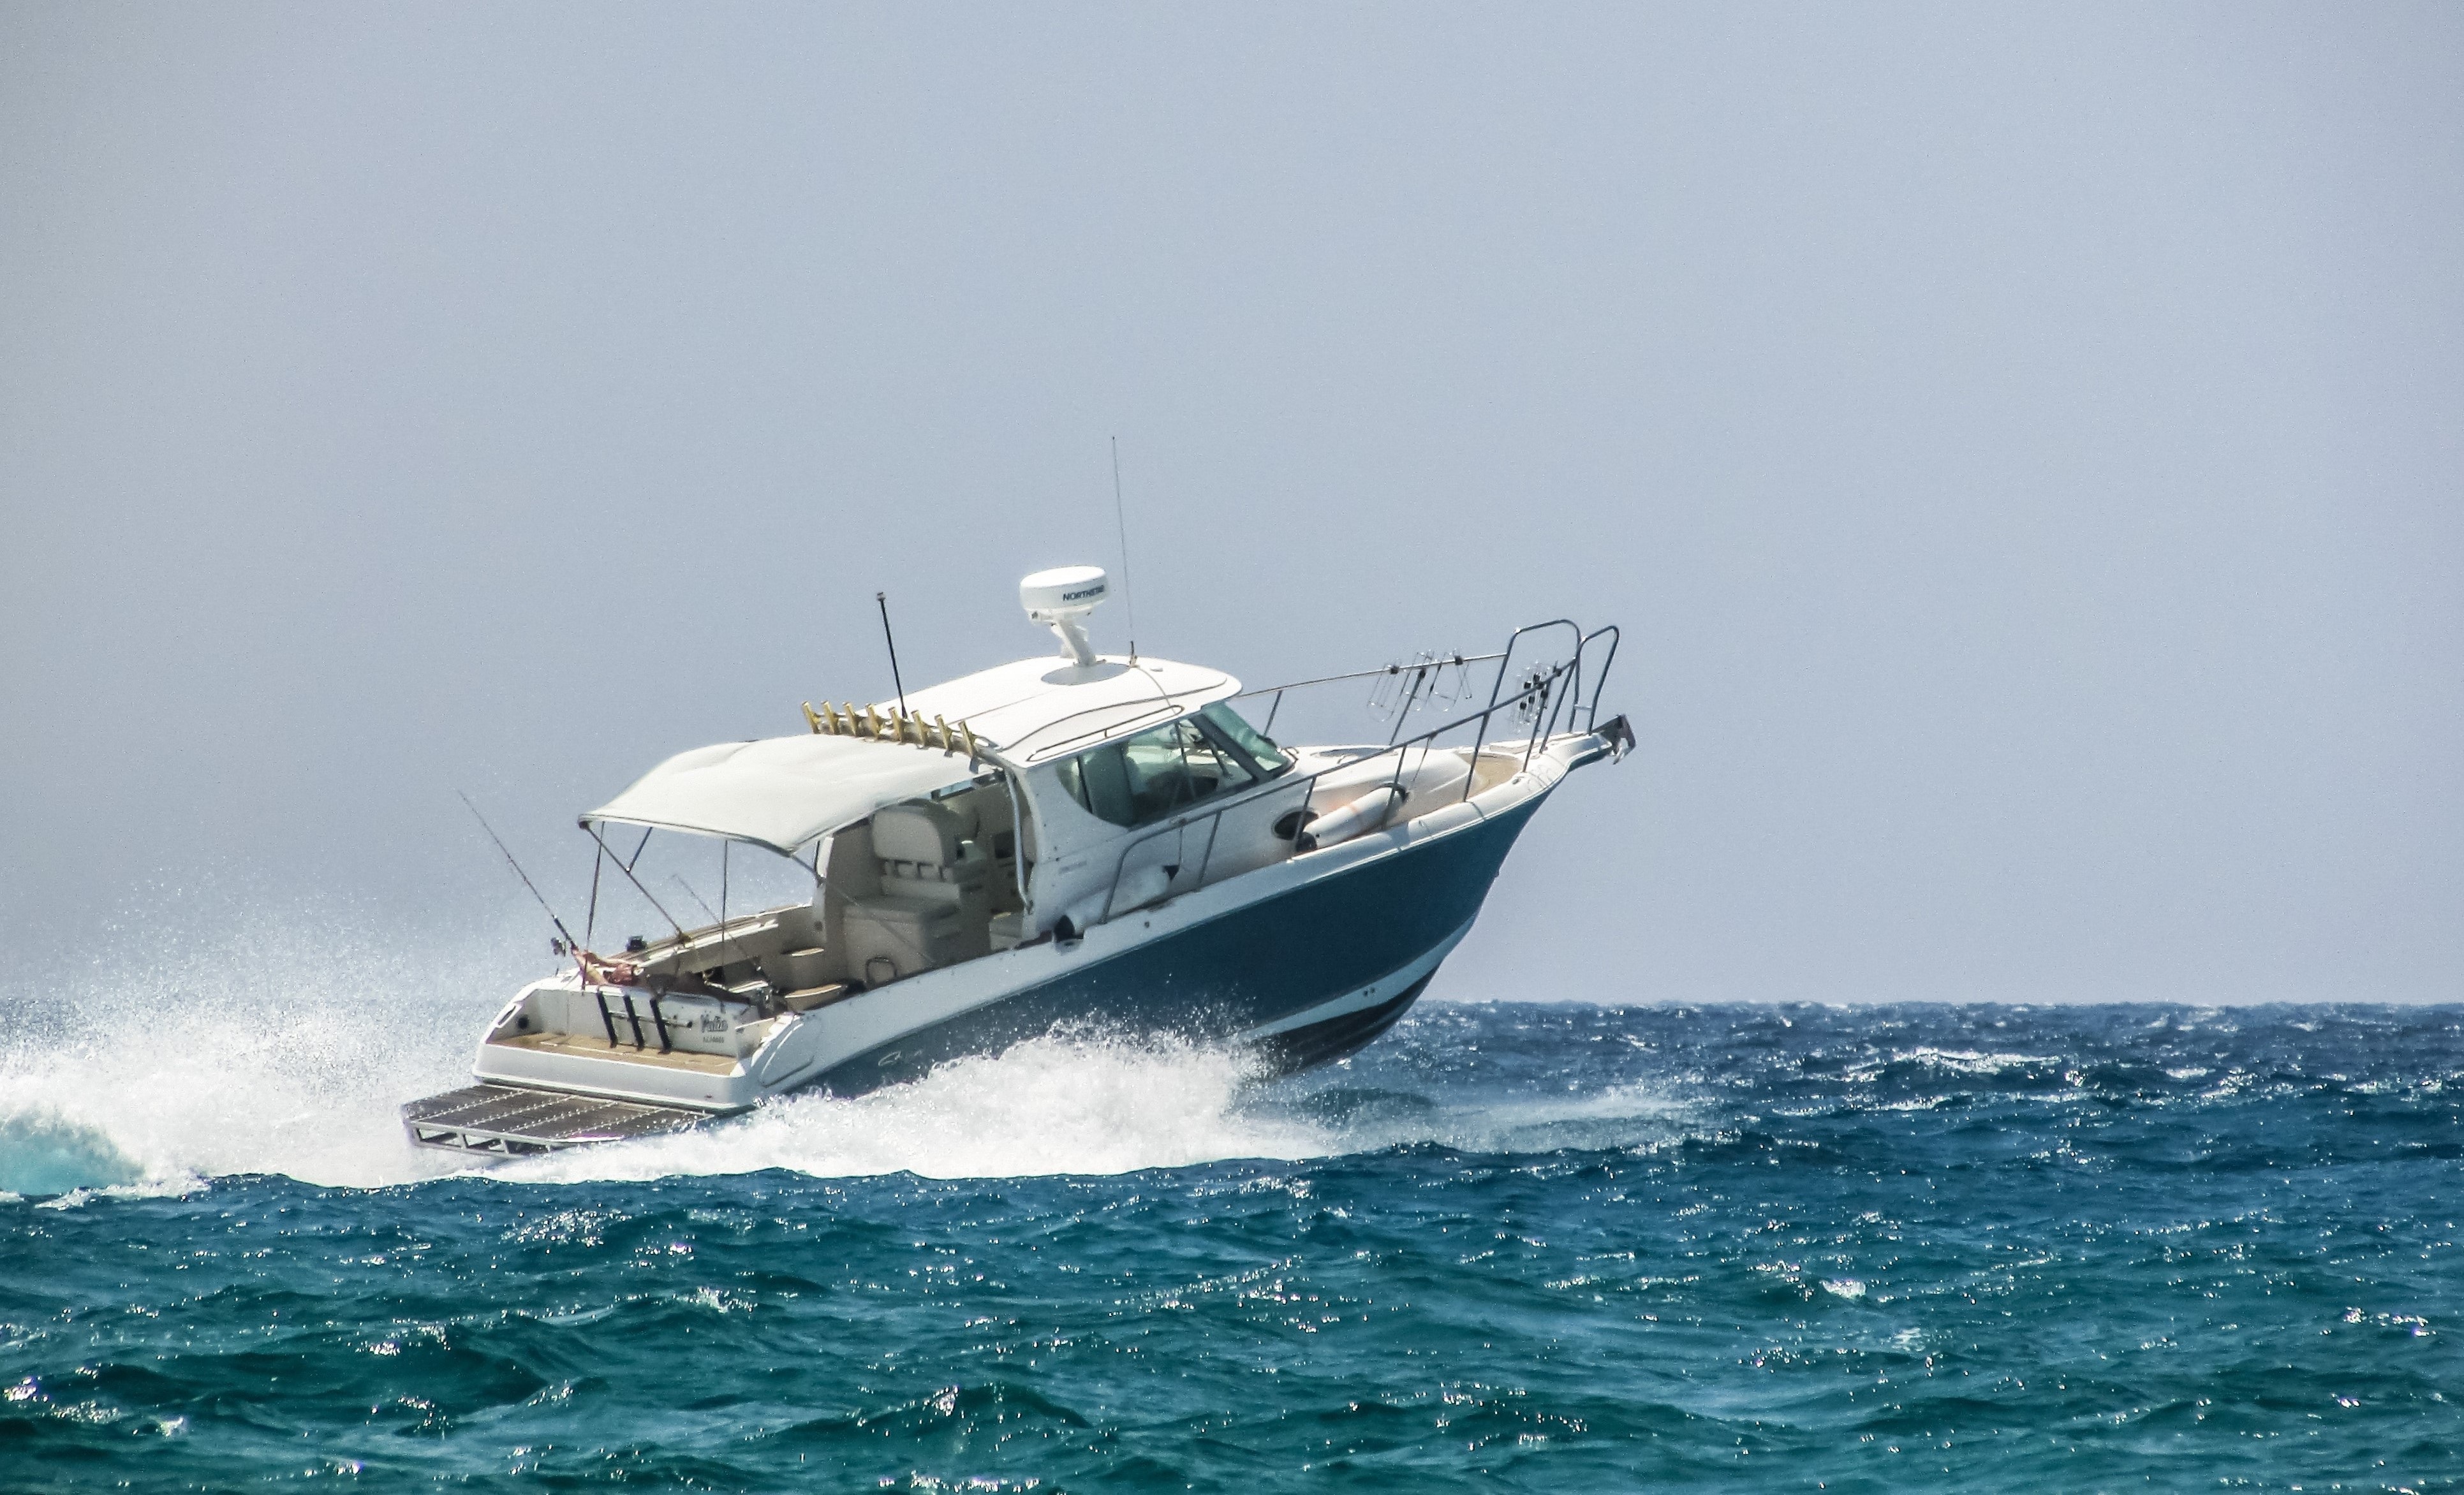
sea, water, sport, boat, wave, ship, summer, recreation, vehicle, splash, yacht, speed, leisure, motorboat, power, fun, fast, watercraft, ecosystem, speed boat, fishing vessel, passenger ship, luxury yacht, pilot boat, patrol boat, fast attack craft